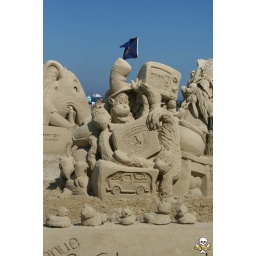
NH cat in the hat